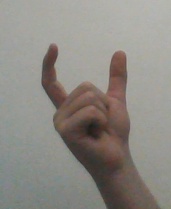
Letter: nun